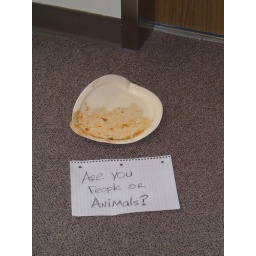
Sometimes the people in our office building make me wonder...